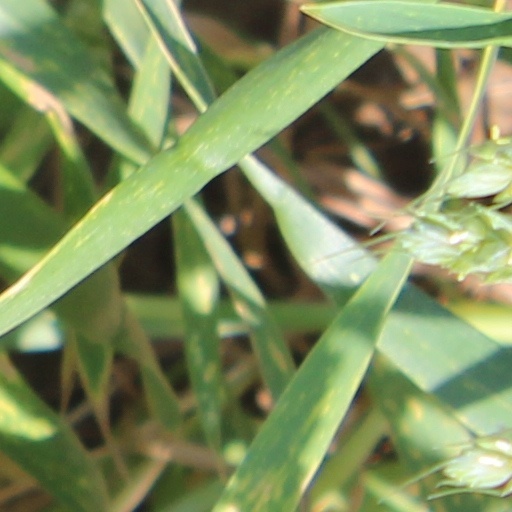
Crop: wheat